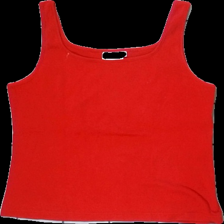
View: front
Type: Tank top
Category: Ladies
Brand: Not in the list
Brand text on label: Åhlens
Colors: Red
Material: 100% cotton
Cut: Regular
Size: XL
Season: All
Stains: Minor
Price range: <50
Recommended usage: Export